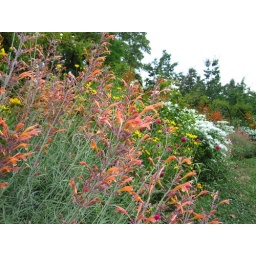
One of the colorful companion plant borders of Rose Arc Pool. Photo by Rebecca Bullene.